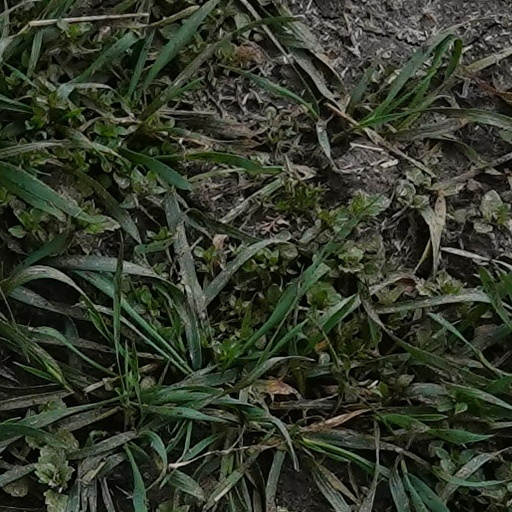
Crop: wheat